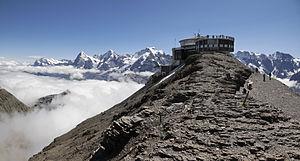
Le Schilthorn est un sommet de 2 969 mètres d'altitude des Alpes bernoises en Suisse, à proximité du village alpin de Mürren.